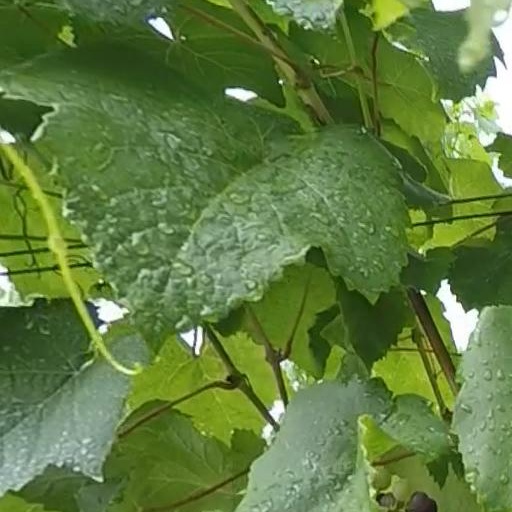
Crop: grape